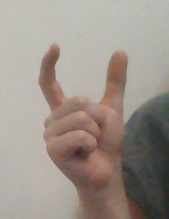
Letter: nun